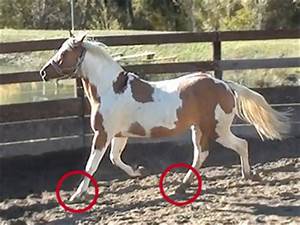
Label: horse